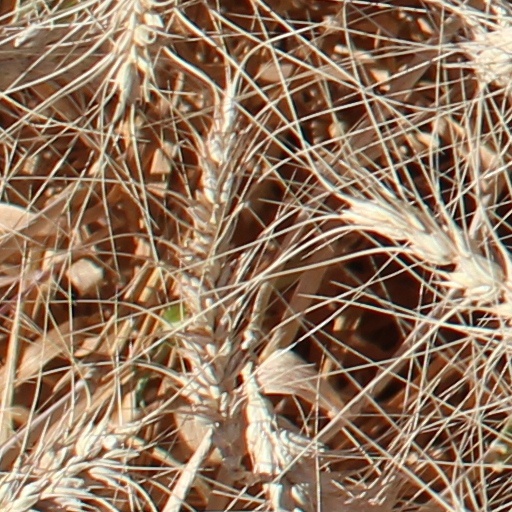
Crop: wheat